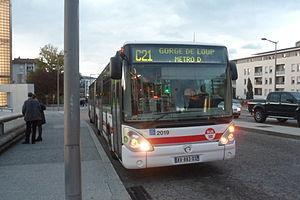
Irisbus Citelis 18 - Ligne C21 du réseau TCL - Gorge de Loup
Gorge de Loup est une station de métro française de la ligne D du métro de Lyon, située rue du sergent Michel-Berthet au croisement avec la rue du Professeur Guérin, dans le quartier de Gorge de Loup dans le 9ᵉ arrondissement de Lyon, préfecture de la région Auvergne-Rhône-Alpes.